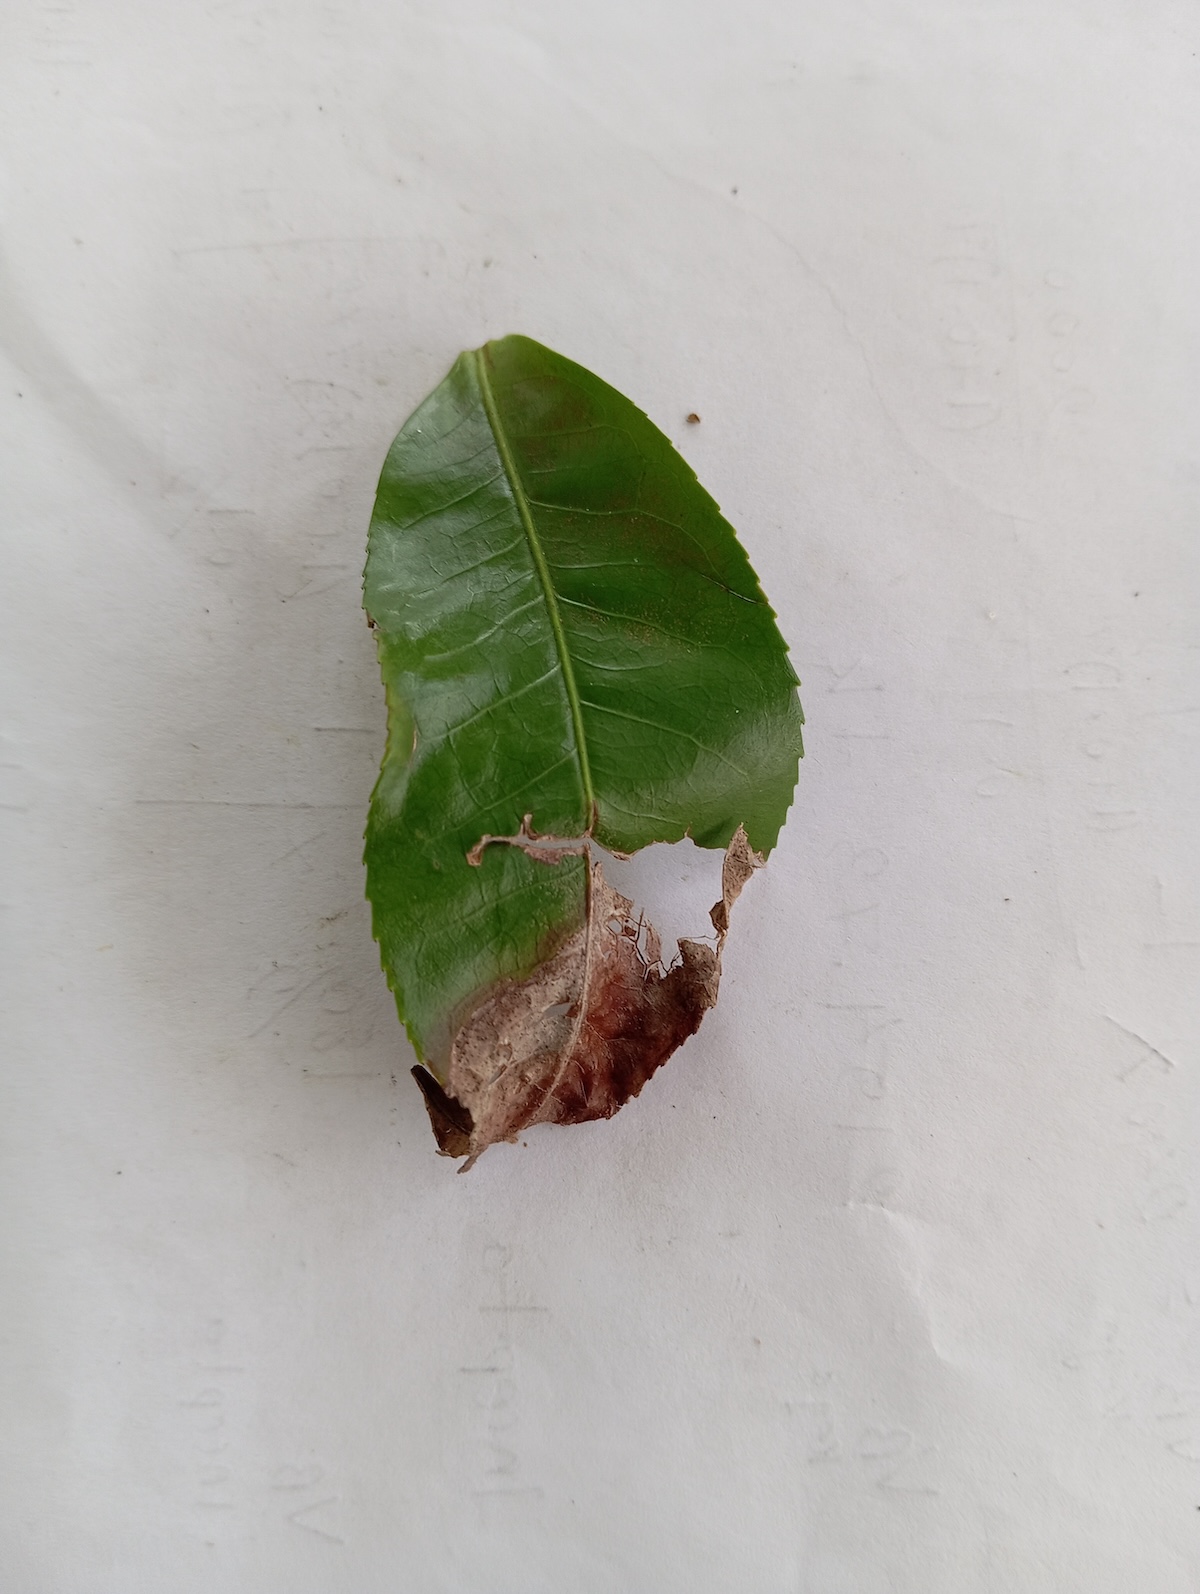
Label: Gray Blight